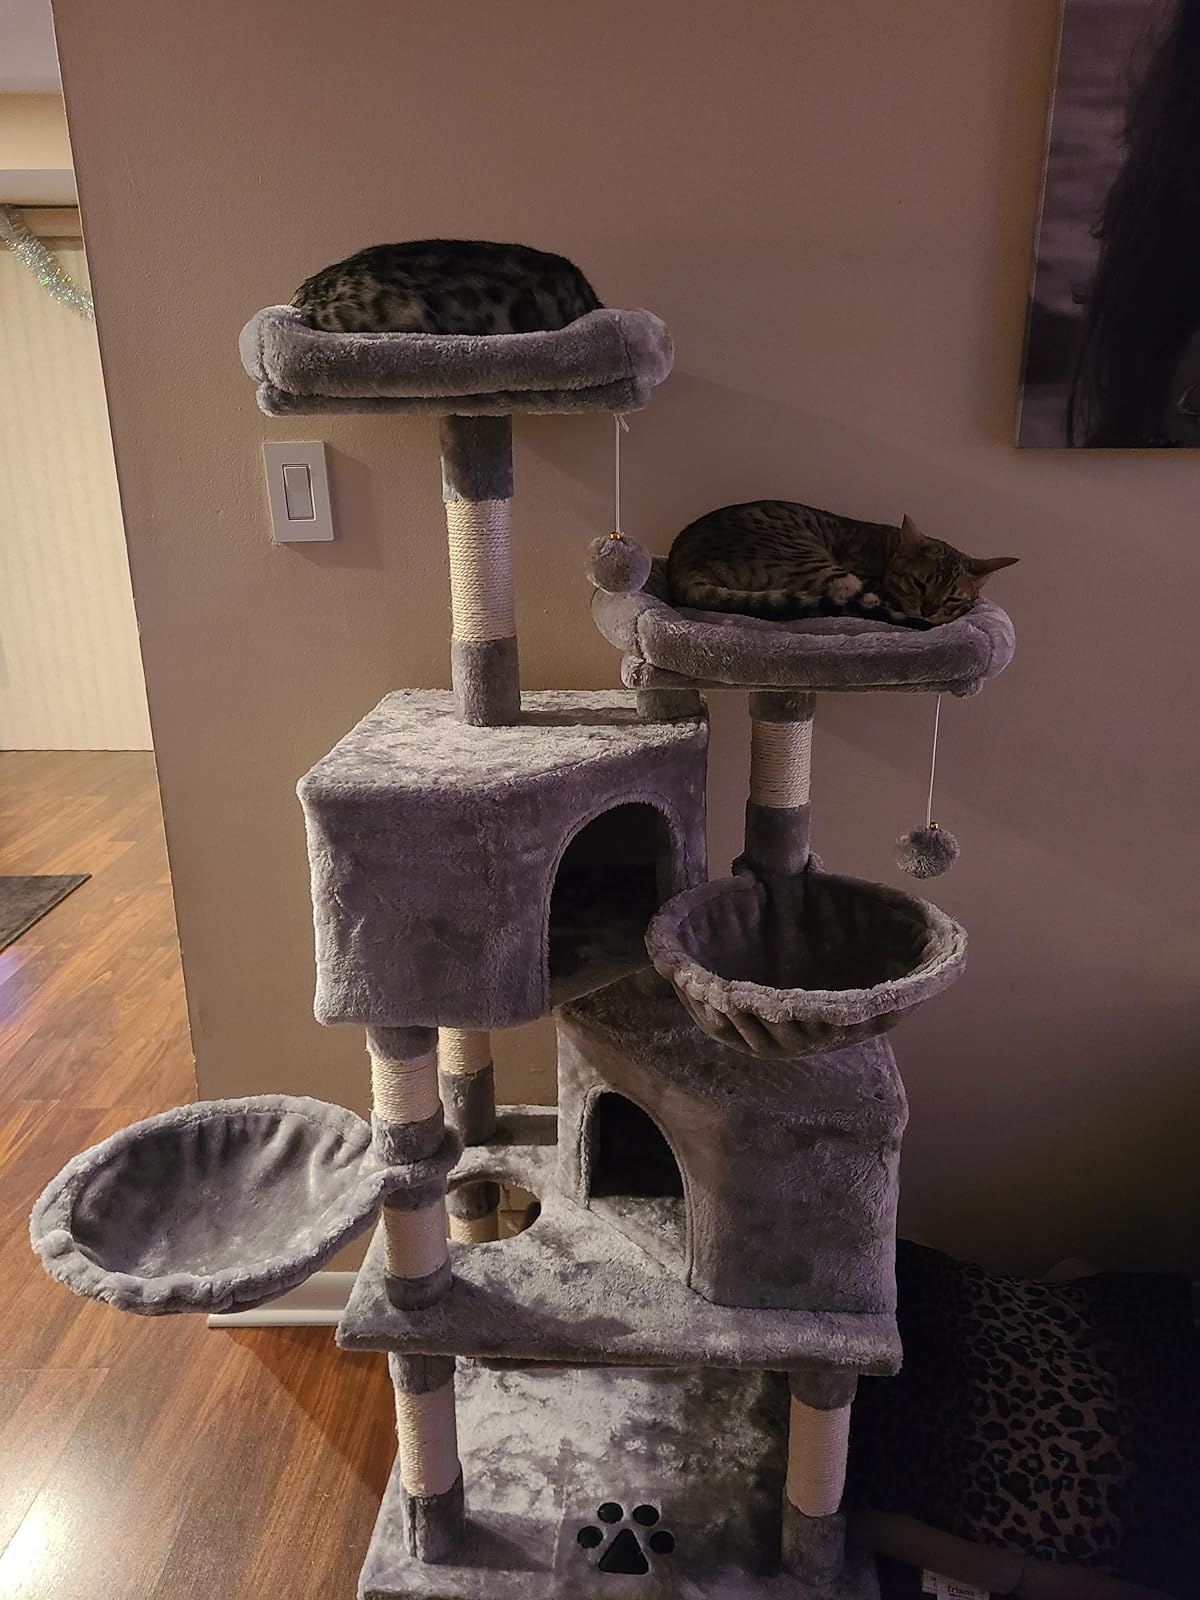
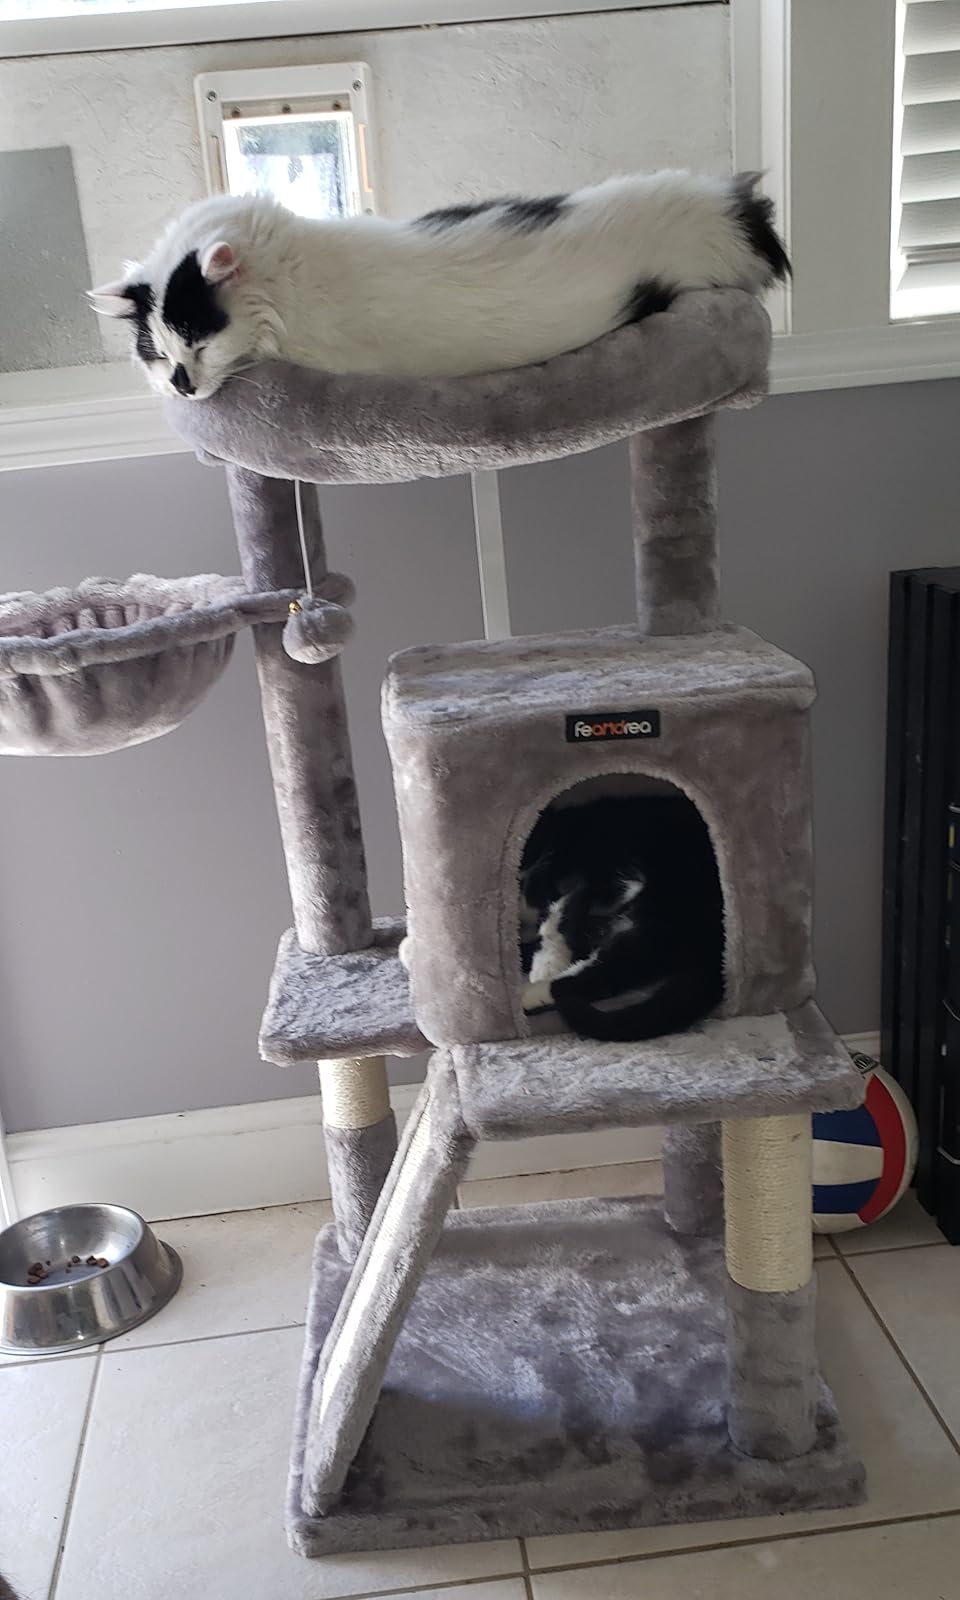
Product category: items_cat tree
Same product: no